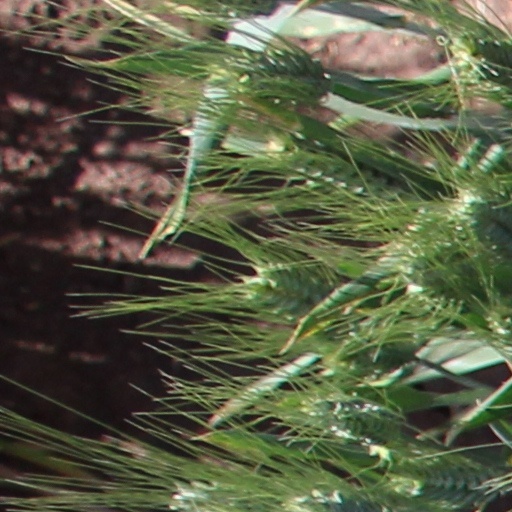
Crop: wheat